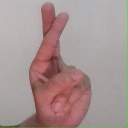
अक्षर: र